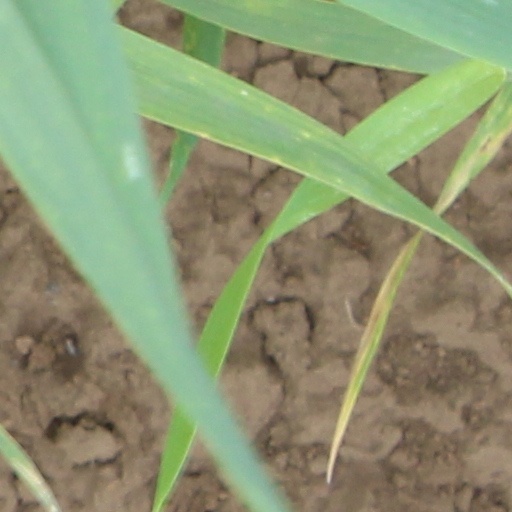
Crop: wheat